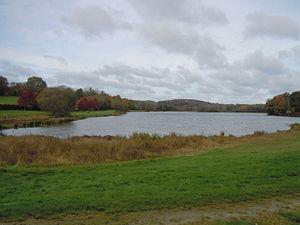
L'étang du Dordu à Langoëlan, dans le département du Morbihan
Langoëlan [lɑ̃ɡwelɑ̃] est une commune française, du canton de Gourin, située dans le département du Morbihan en région Bretagne.